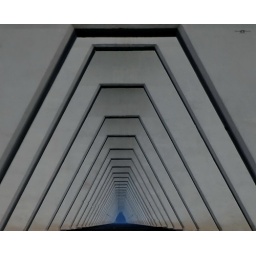
Een kijkje door de pijlers van de Zeelandbrug. A view through the pillars of the Zeelandbridge in Holland.